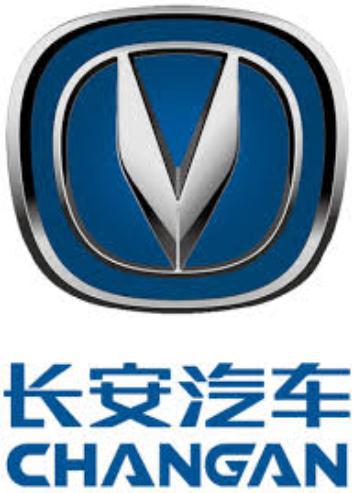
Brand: chang'an-2
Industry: Transportation